Question: Please indicate a possible affordance area of the sit_on_chair that can be used for sitting on
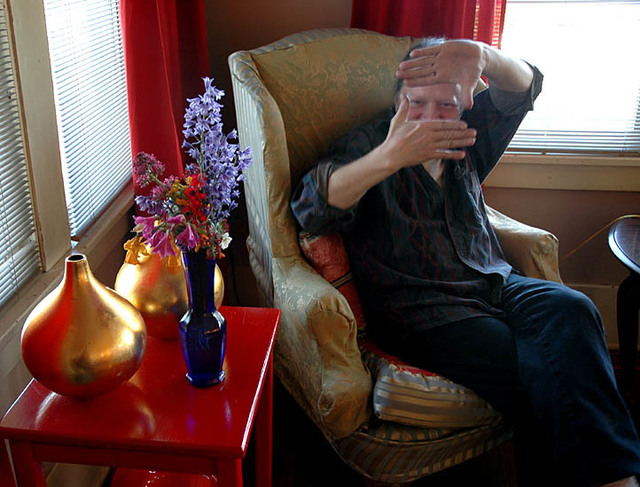
Answer: [318.5, 262.5, 514.5, 395.5]